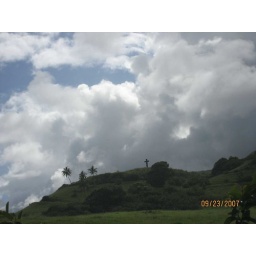
This cross sits up on a hill in Hana.